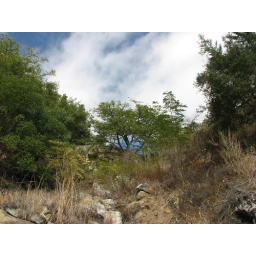
Another water basin up the side of the hill and surrounded by vegetation.